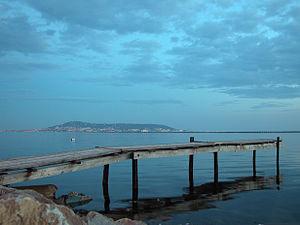
Il existe en France des milliers de lacs, d'étangs et de marais. Le lac Léman, plus grand lac d'Europe occidentale avec ses 582 km², le tiers sur territoire français, l'autre partie en Suisse, est indiqué pour sa partie française en Haute-Savoie.
L'étang de Thau est le plus grand plan d'eau de la région Occitanie. Il a une superficie d'environ 7 500 hectares et une profondeur moyenne de cinq mètres. Sa grandeur et ses profondeurs, qui le distinguent des étangs de la région, s'expliquent par la géomorphologie du secteur ; il est le synclinal d'un plissement dont l'anticlinal est la montagne du Gardiole au nord-est.
Bouzigues, en occitan Bosigas, est une commune française située dans le département de l'Hérault, en région Occitanie. Elle appartient à la communauté d'agglomération Sète Agglopôle Méditerranée.
Une lagune est une étendue d'eau généralement peu profonde séparée de la mer par un cordon littoral. Souvent constitué de sable fin, ce cordon se modifie naturellement, il est vulnérable aux assauts de la mer et à diverses formes d'artificialisation. Les lagunes sont parfois appelées étangs littoraux.